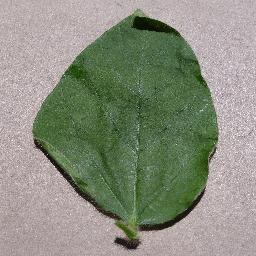
Label: Soybean___healthy